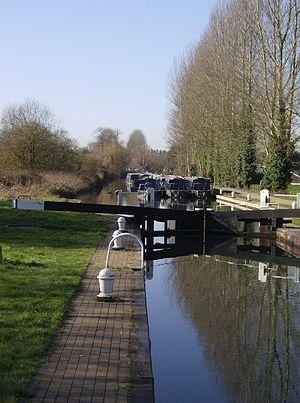
L'écluse de Padworth est une écluse sur le canal Kennet et Avon, située à Aldermaston Wharf, dans la paroisse civile de Padworth, dans le Berkshire, en Angleterre.